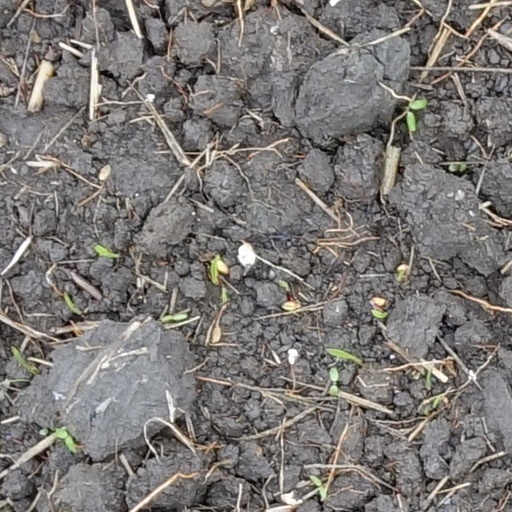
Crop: wheat